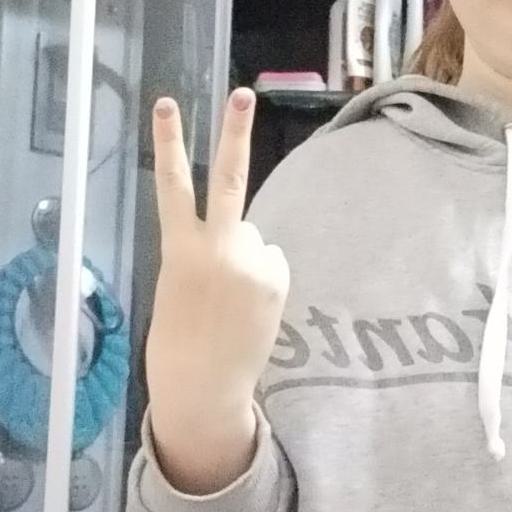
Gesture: peace_inverted